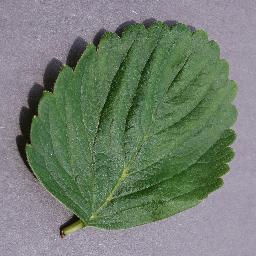
Label: Strawberry___healthy